Yves Leterme

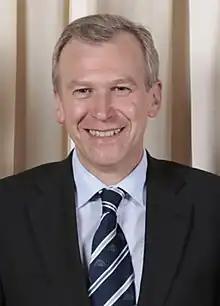
Leterme in 2009

Yves Camille Désiré Leterme (born 6 October 1960) is a Belgian politician, a leader of the Christian Democratic and Flemish party (CD&V). He was the prime minister of Belgium from March 2008 to December 2008, and later from November 2009 to December 2011.